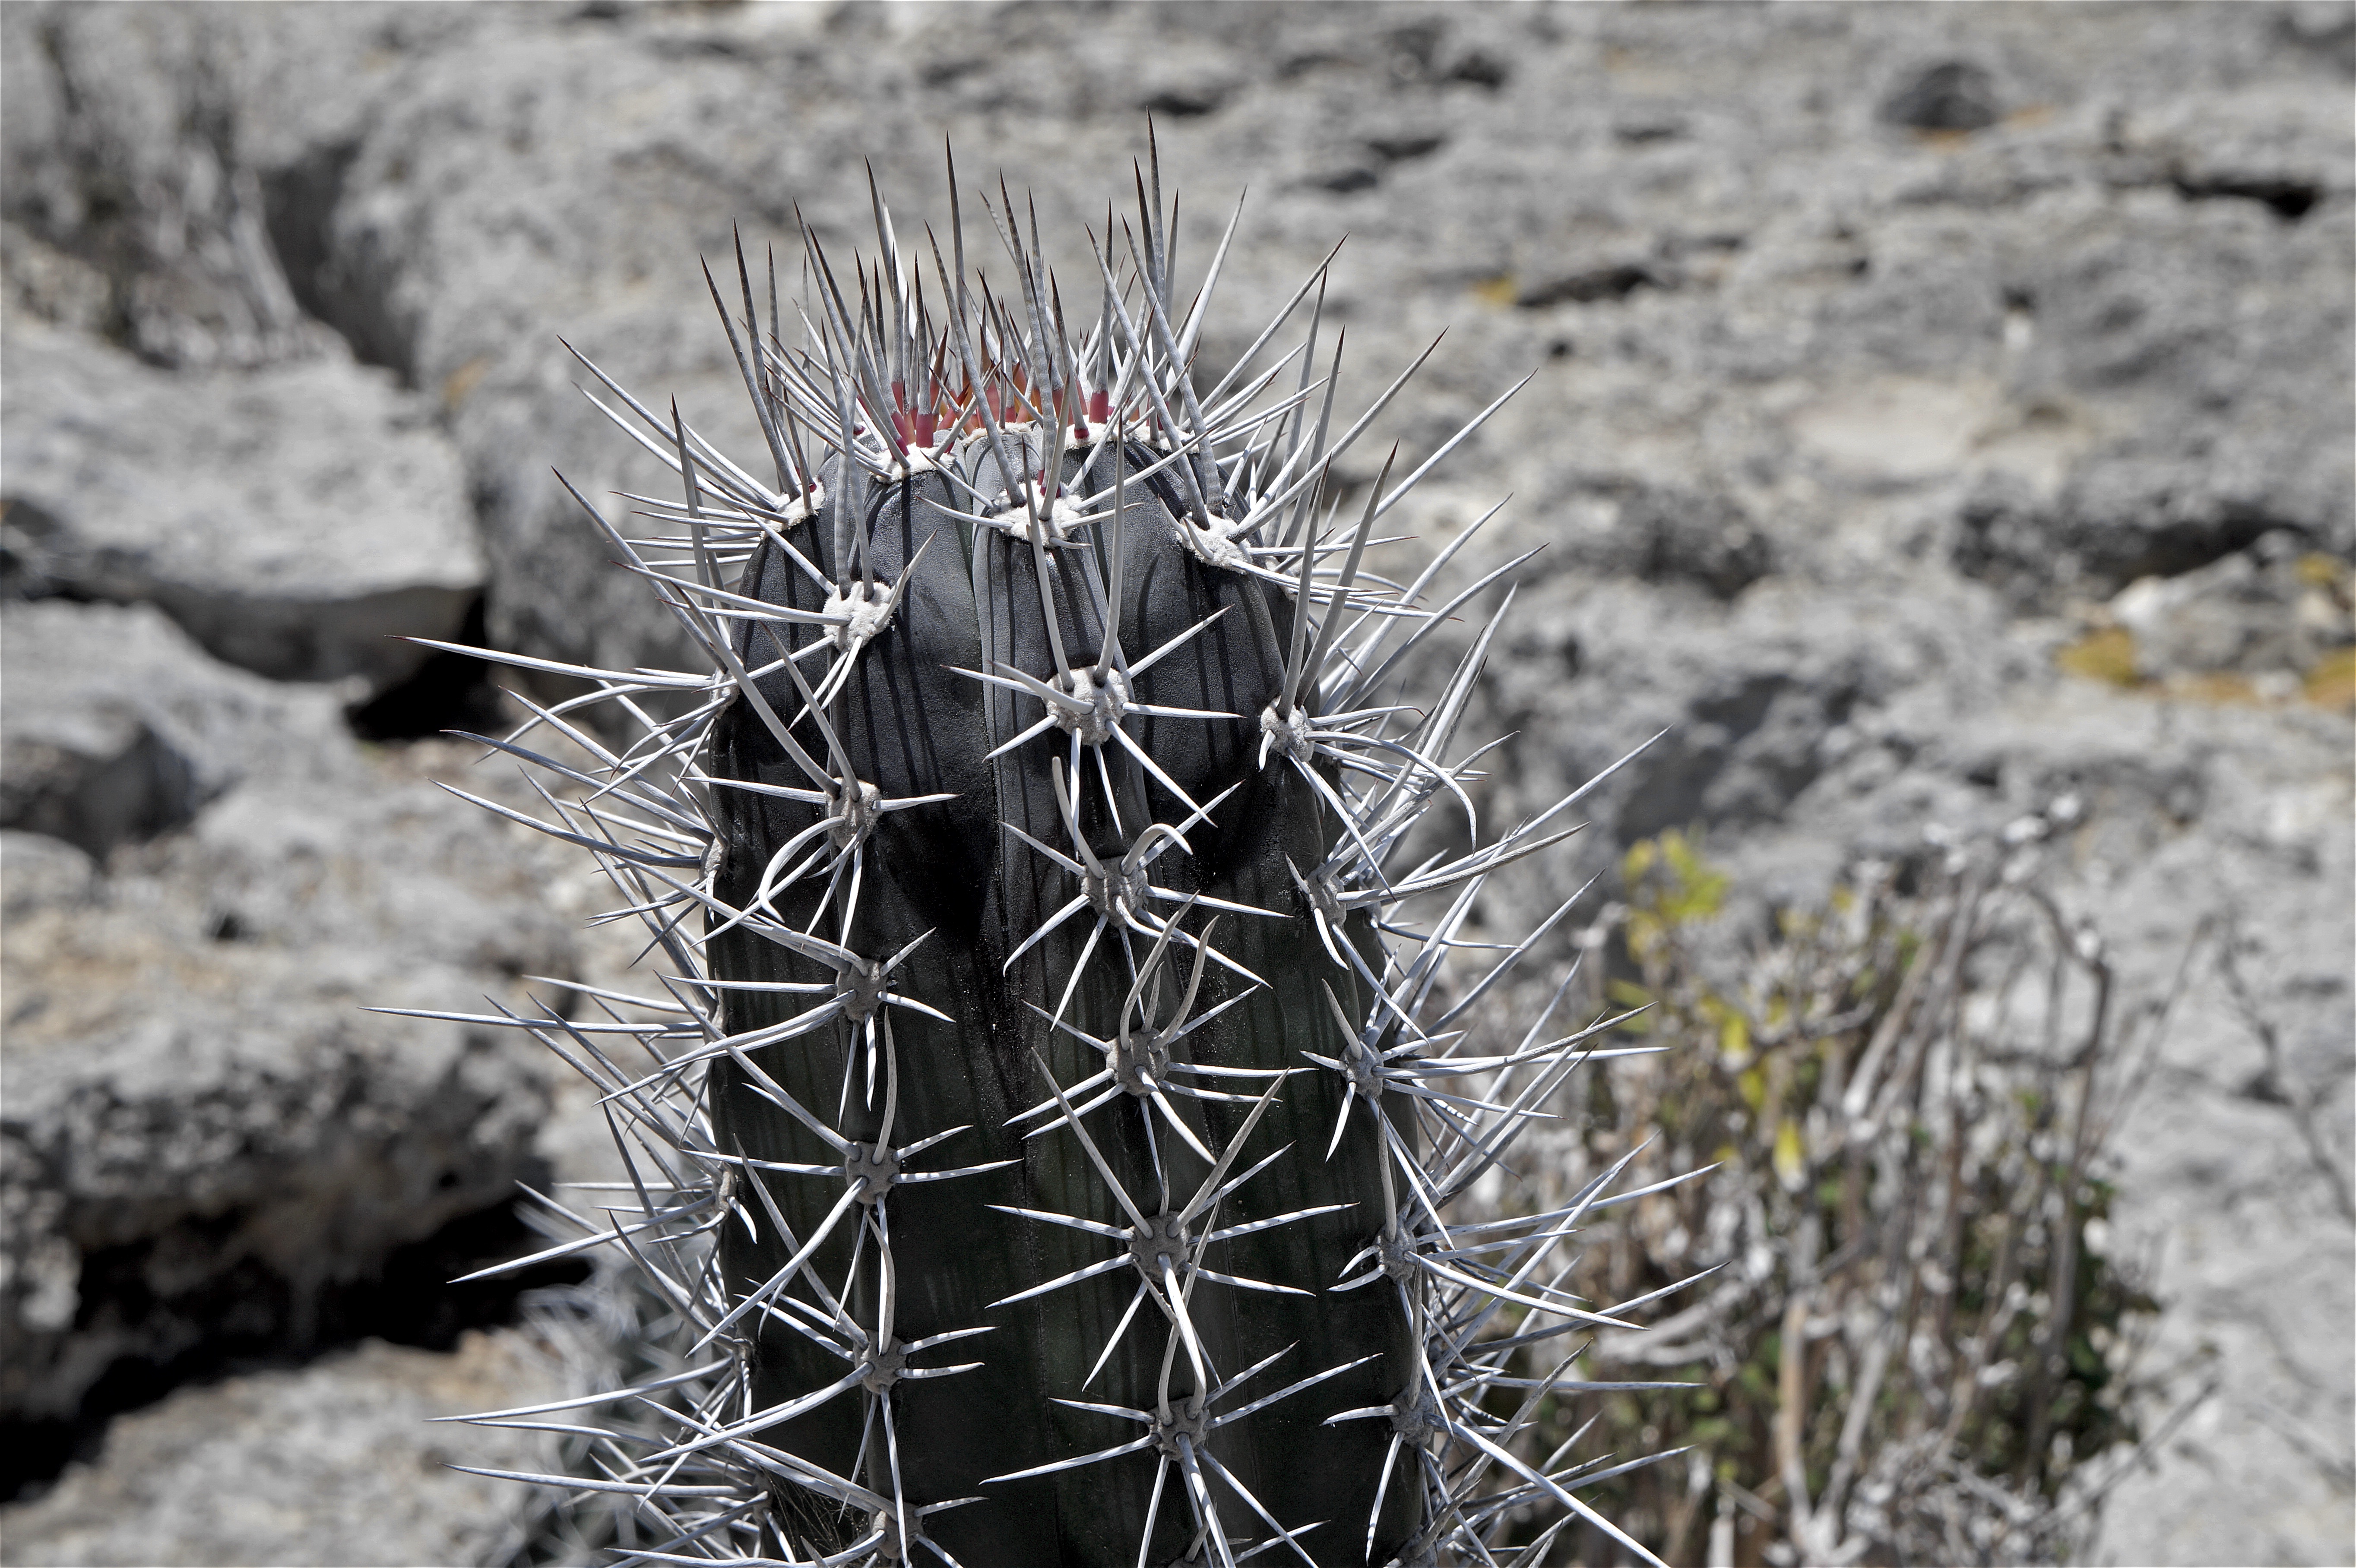
landscape, nature, winter, prickly, cactus, plant, flower, frost, green, botany, flora, fauna, close up, caryophyllales, spines, macro photography, flowering plant, plant stem, land plant, thorns spines and prickles, hedgehog cactus